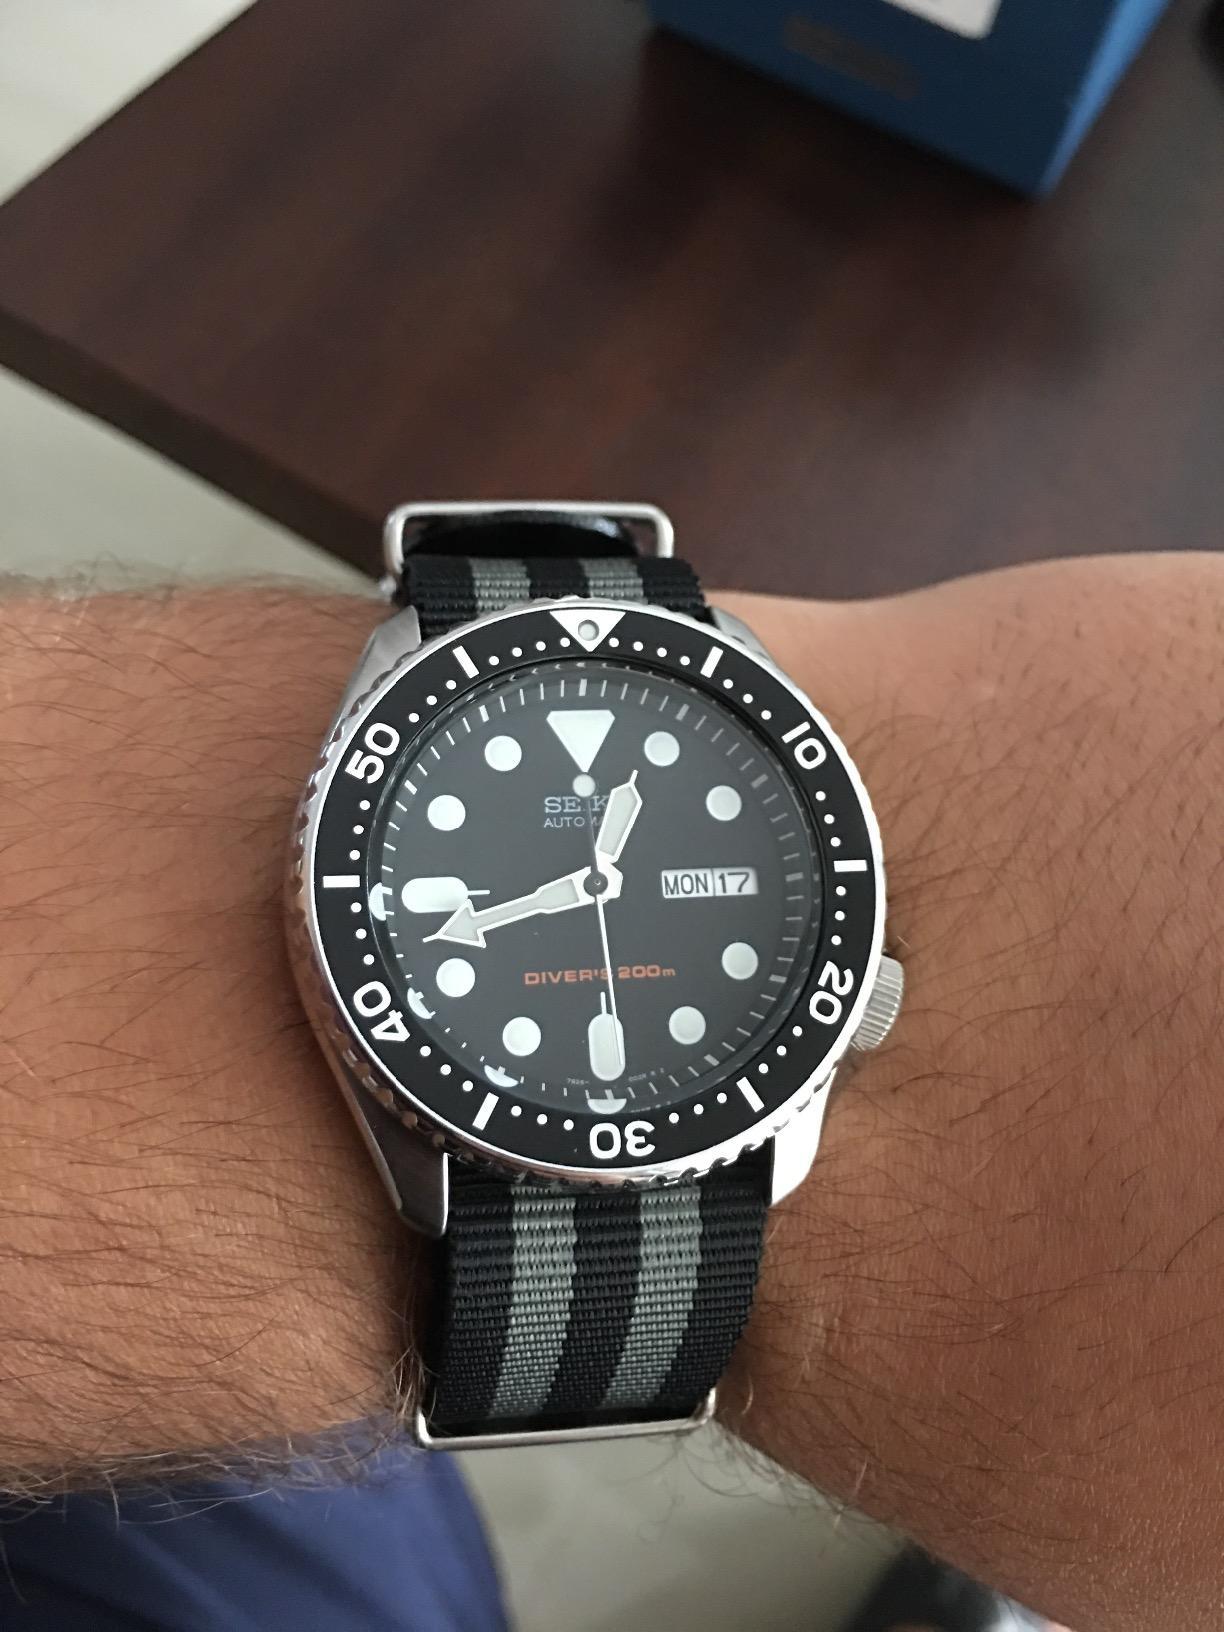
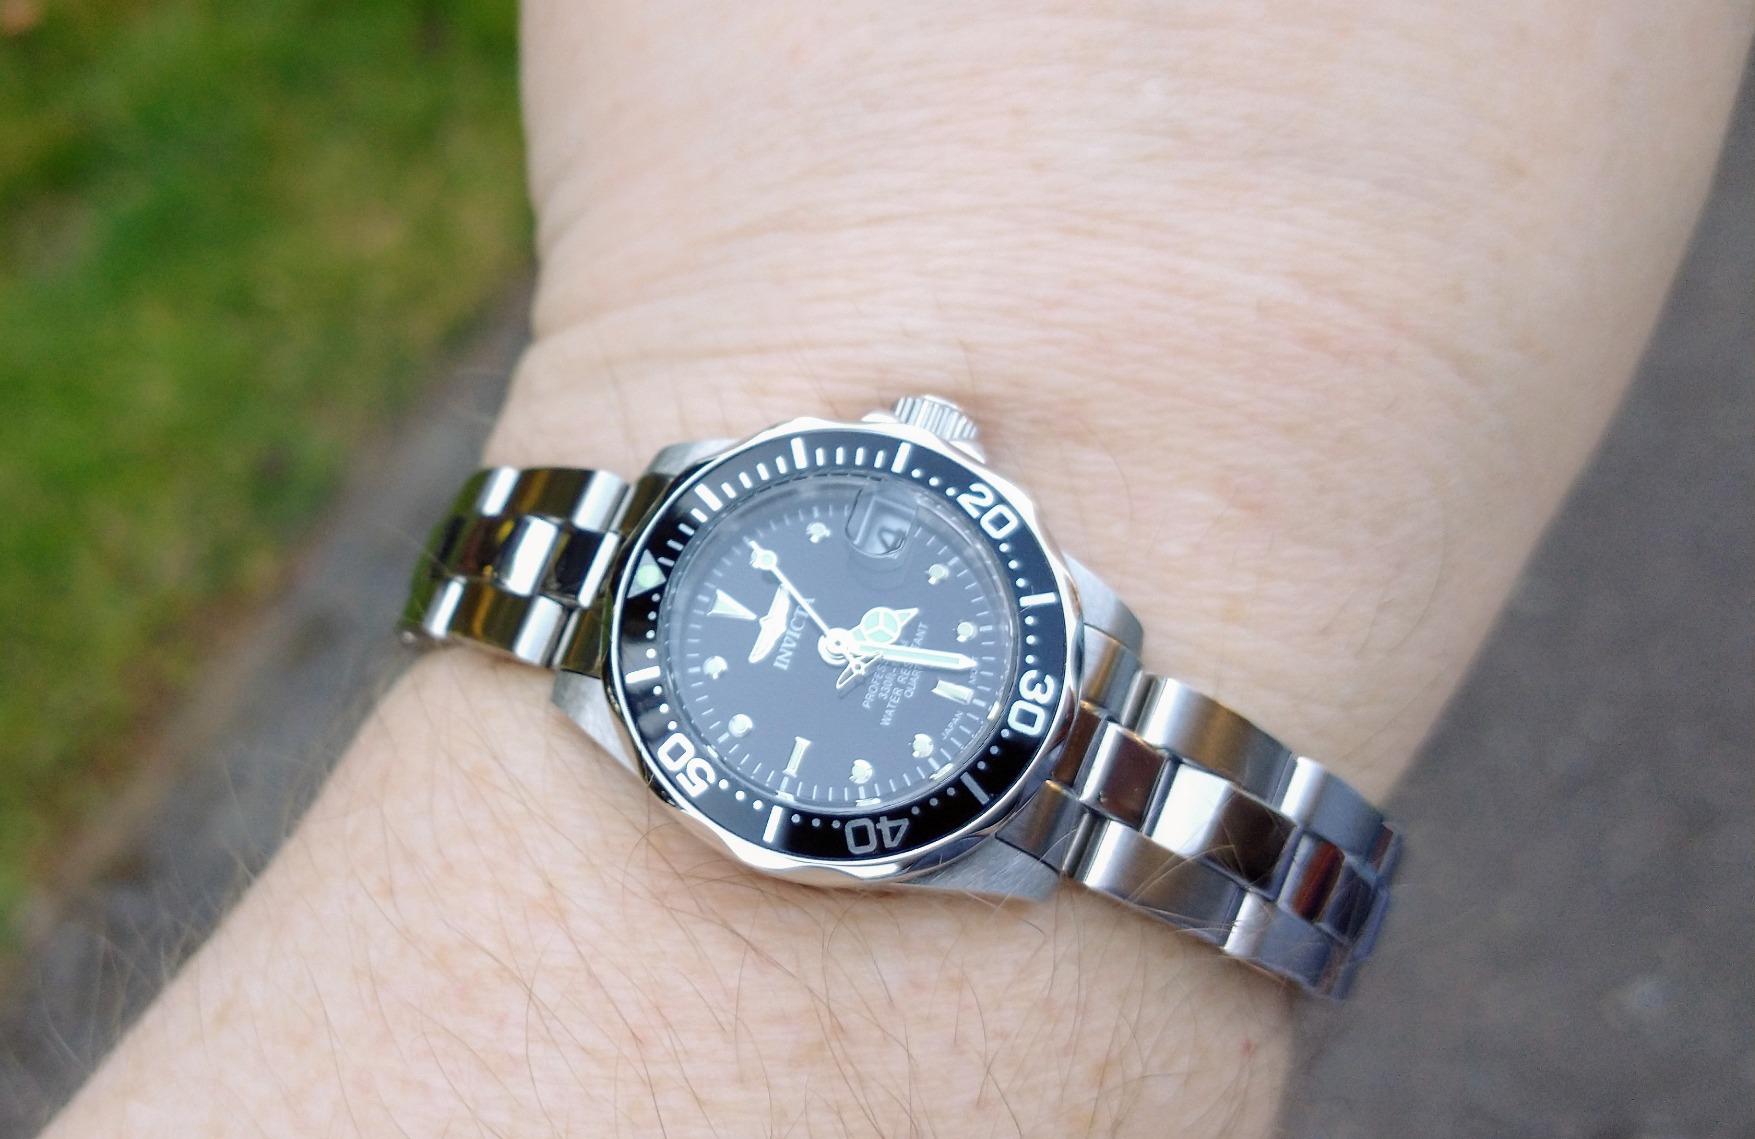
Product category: accessories_watch
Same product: no